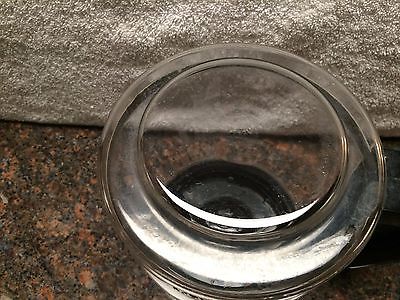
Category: coffee maker